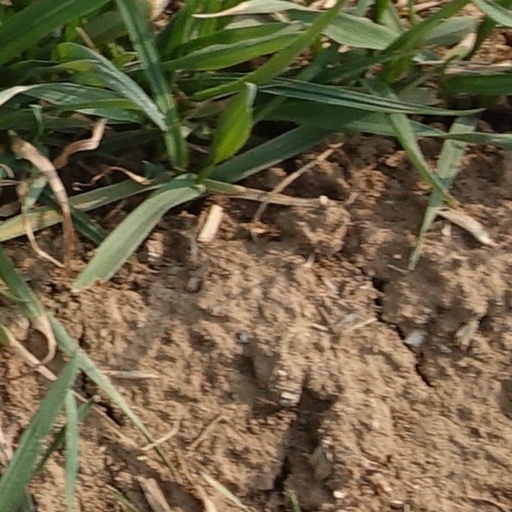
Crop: wheat